Phil Goldfeder

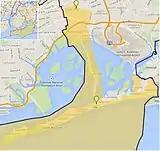
New York State Assembly District 23

In May 2011, Audrey Pheffer announced that she would be stepping down after more than two decades as Assemblywoman to become Queens County Clerk. Goldfeder, a favorite to replace Pheffer, announced his candidacy, receiving the support of the Queens Democratic establishment to run in a special election against Republican candidate Jane Deacy, a former NYPD officer from Breezy Point. During the campaign, Goldfeder ran on a platform focusing on improving transportation in the district, ending the toll on the Cross Bay Bridge, and bringing full casino gaming to Aqueduct Racetrack. He also touted his years of public service working in city government and for Sen. Schumer. On September 13, 2011, Goldfeder was elected with 53% of the votes cast.